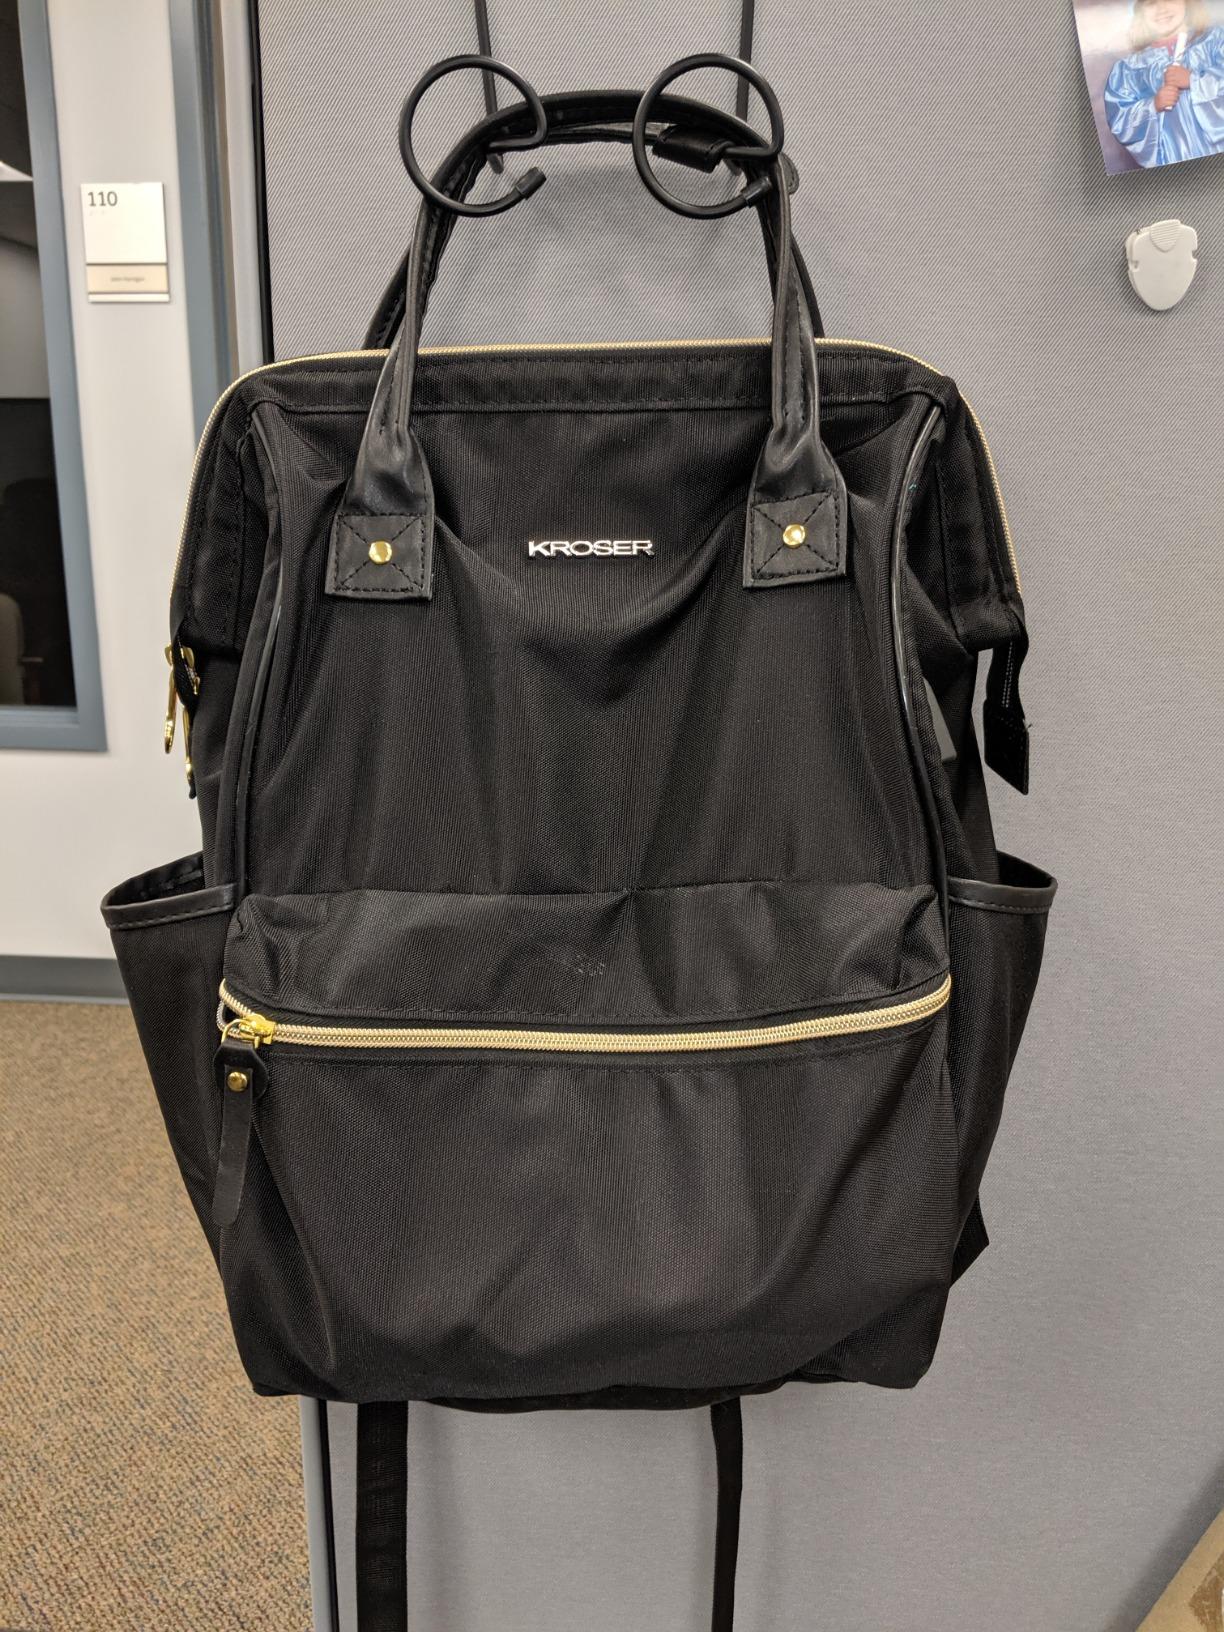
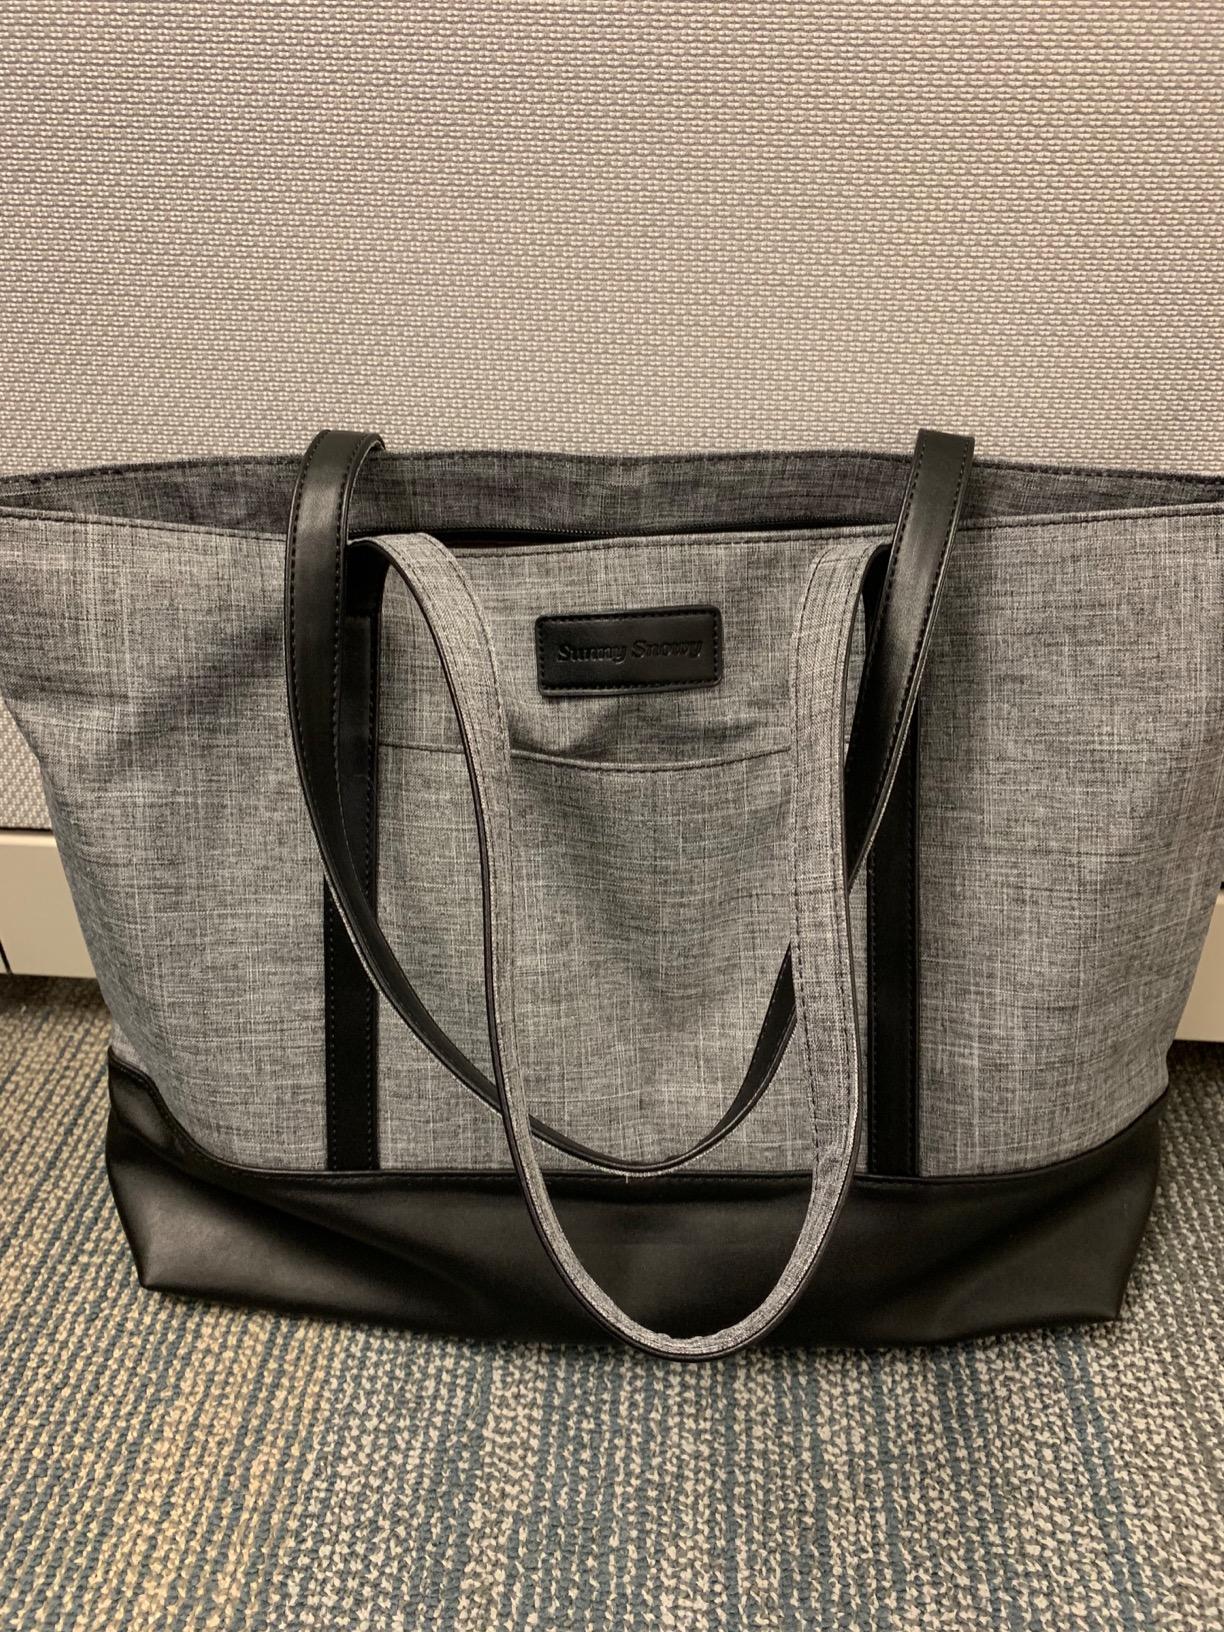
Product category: bag
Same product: no